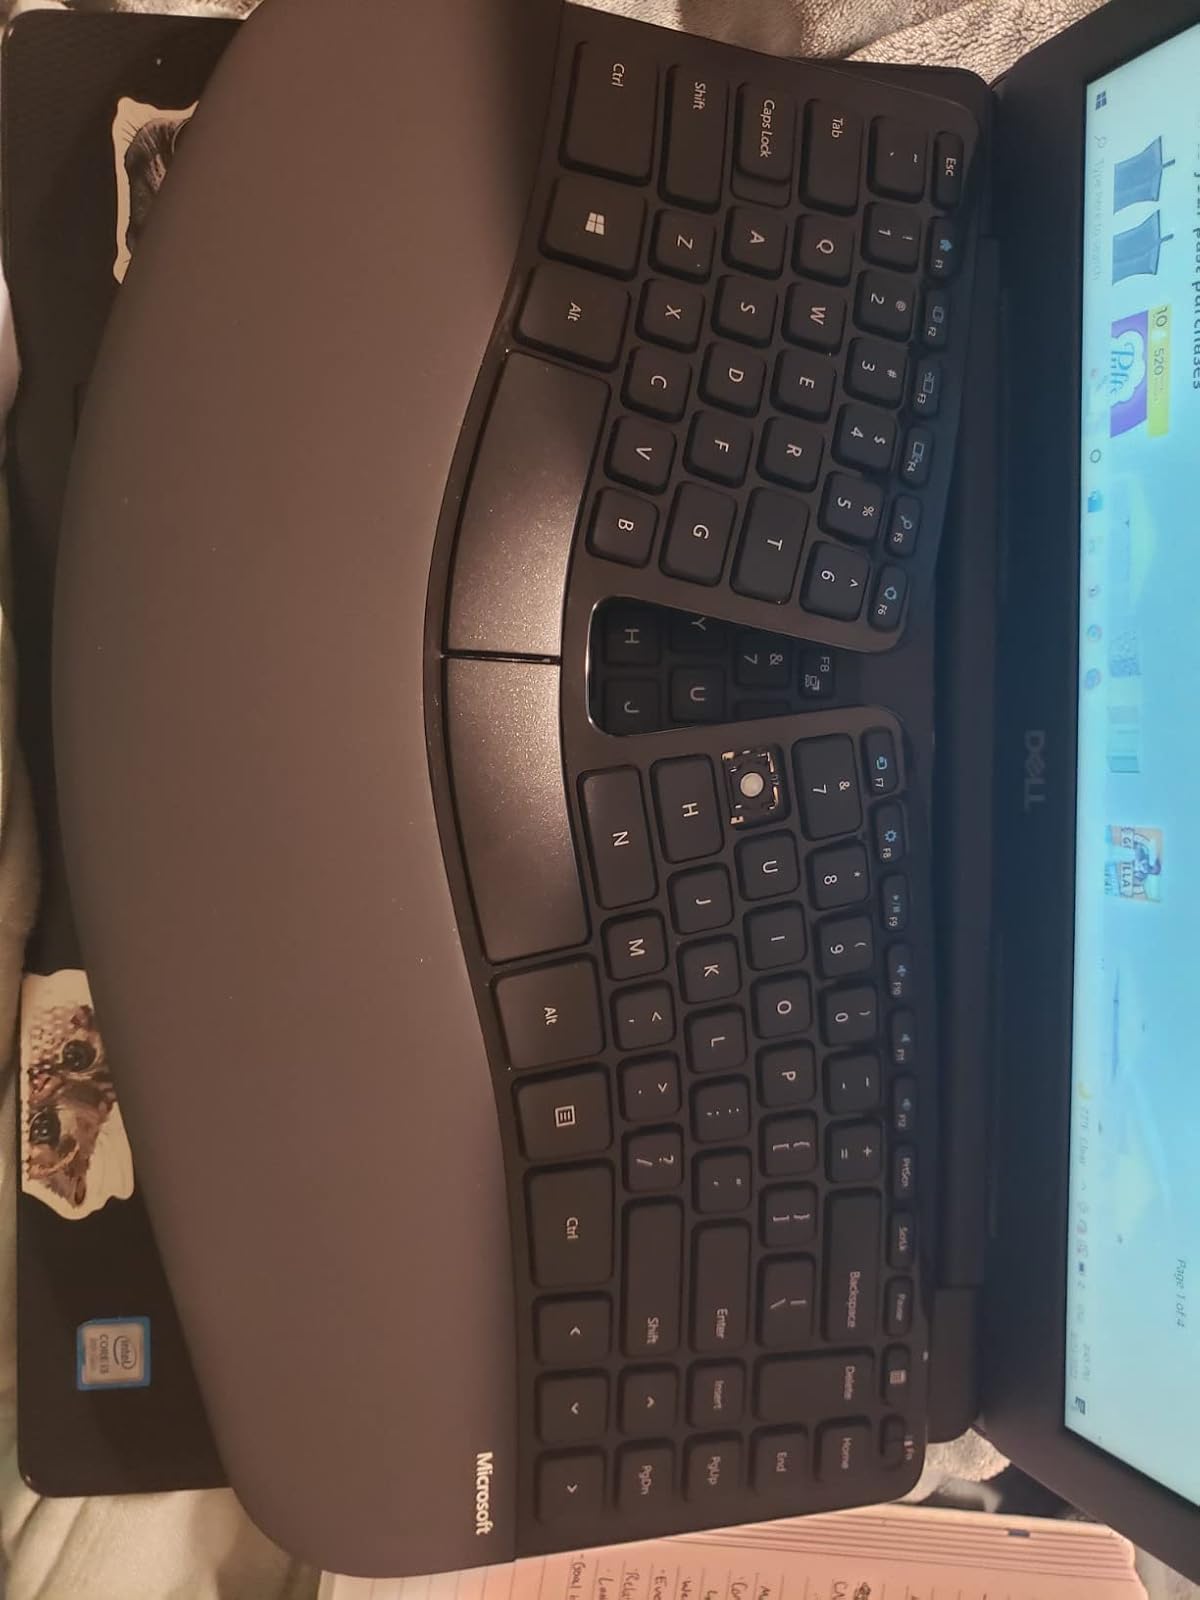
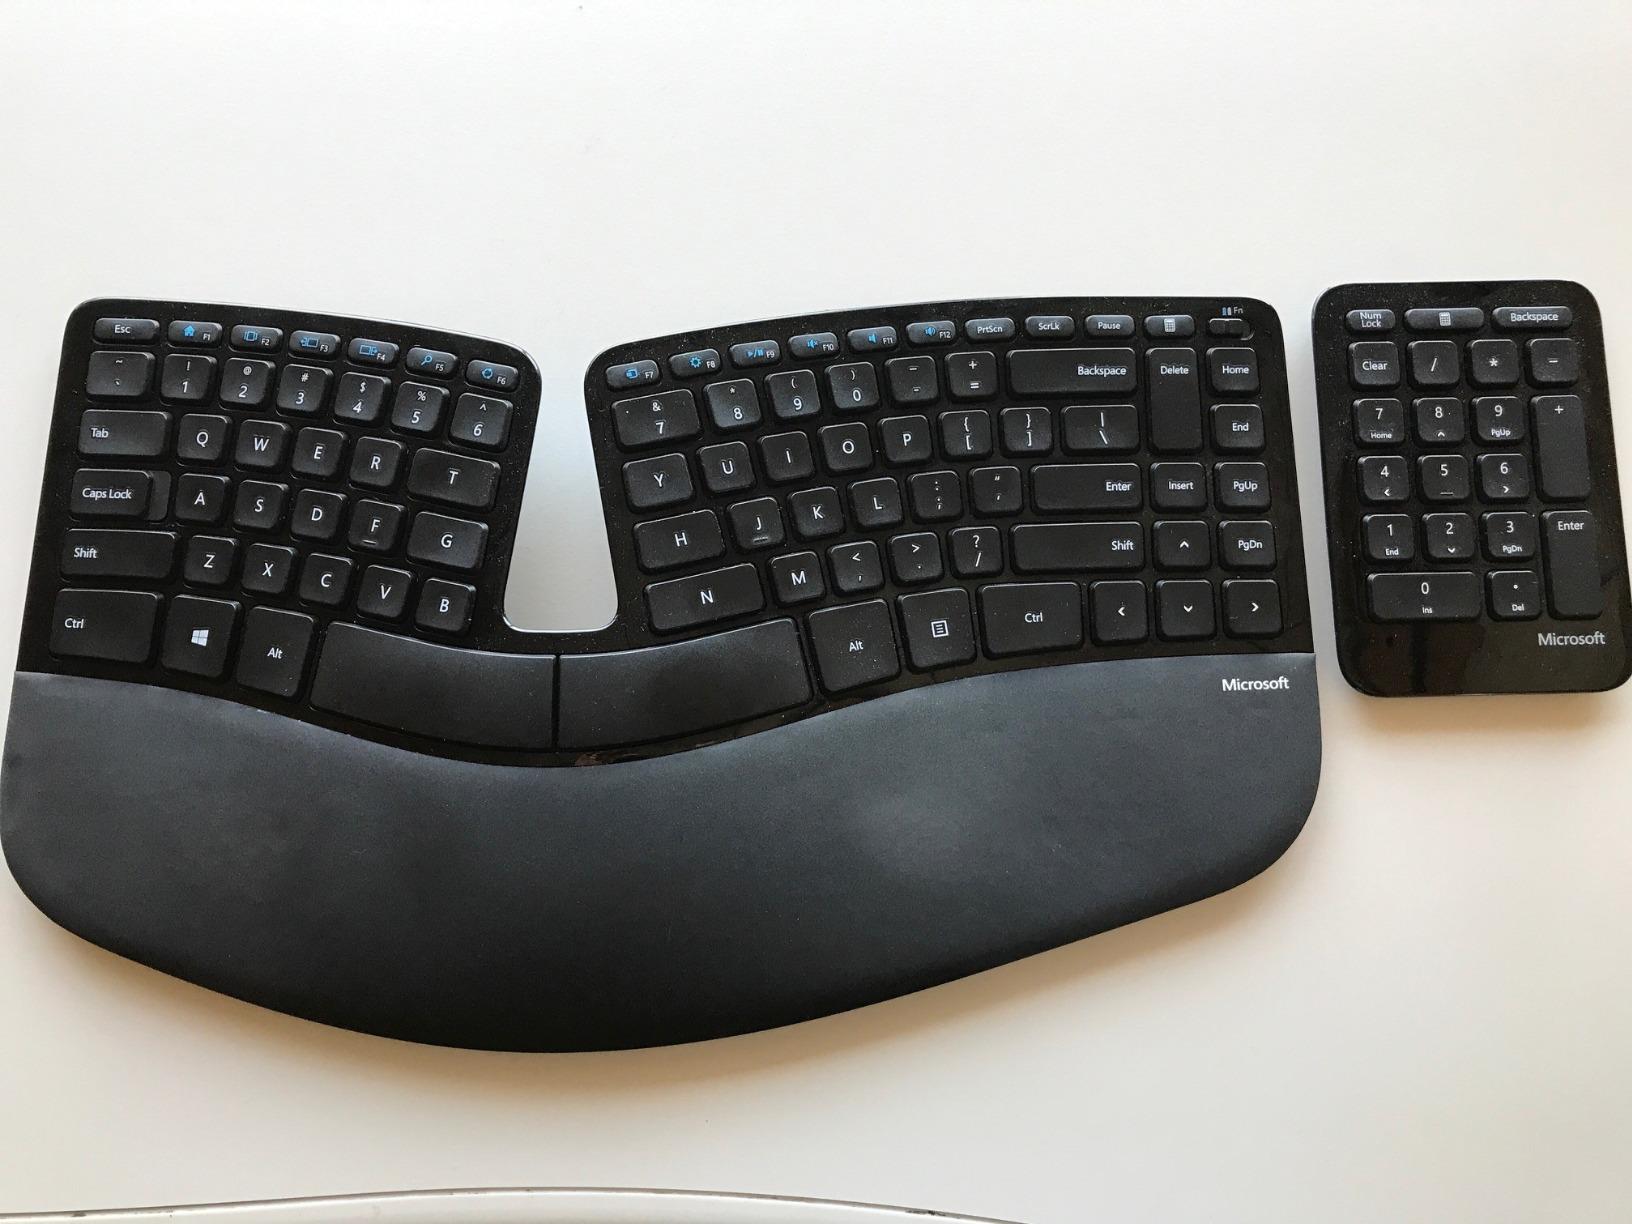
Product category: keyboard
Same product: yes